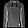
Label: Pullover